European Social Forum

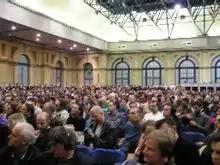
One of many packed meetings at the ESF 2004

The third European Social Forum was held in London, mostly at Alexandra Palace but also with events throughout the Bloomsbury area of London on the 15–17 October 2004.